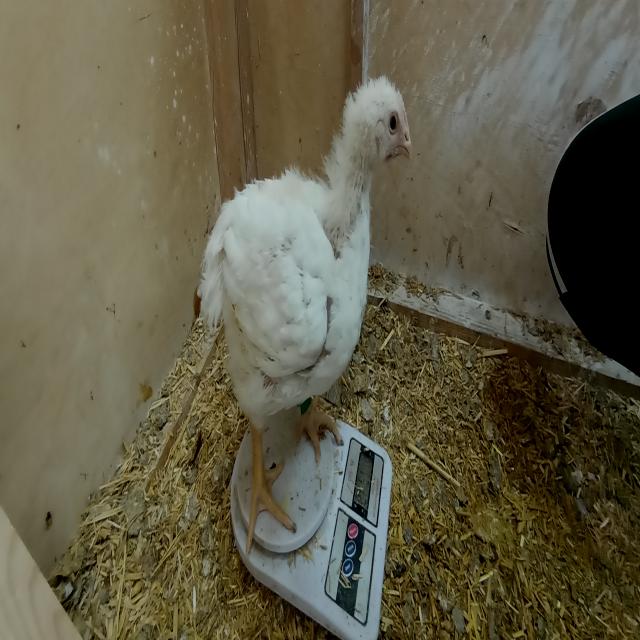
Weight: 1216 g